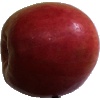
Label: apple_crimson_snow